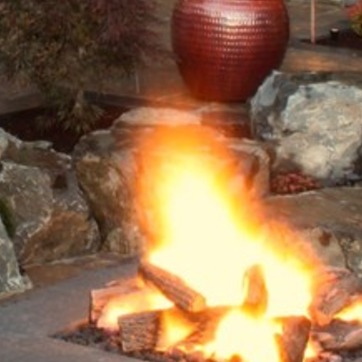
Material: other